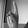
ASL letter: K